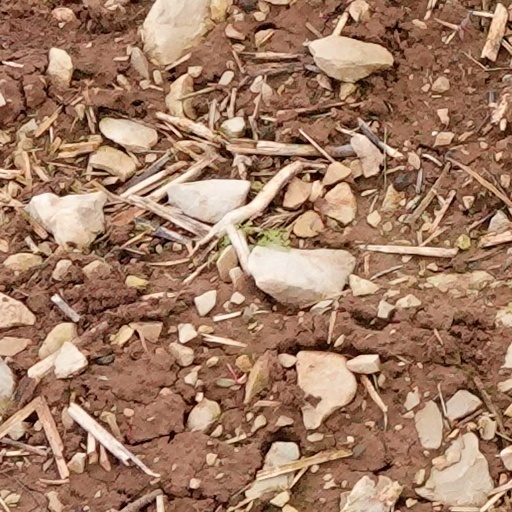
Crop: wheat